Harald Wieselgren

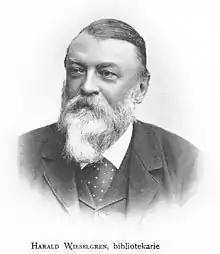
Harald Wieselgren

Harald Ossian Wieselgren (2 November 1835 – 17 March 1906) was a Swedish librarian, biography author and publicist.